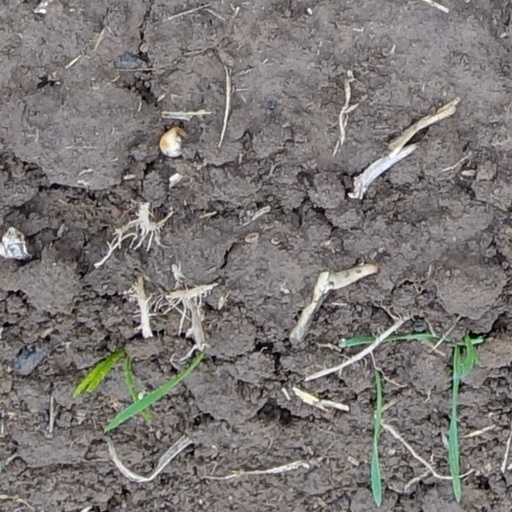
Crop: wheat